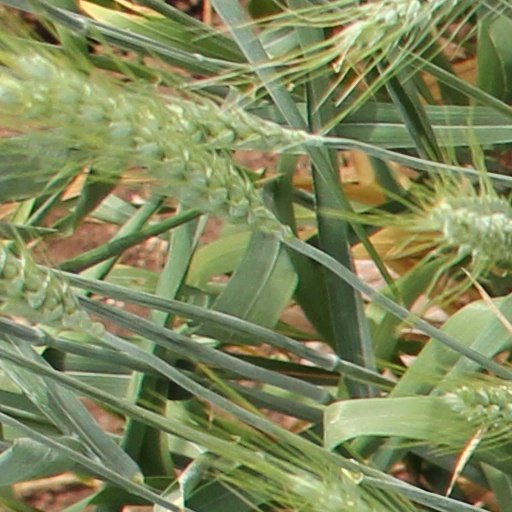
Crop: wheat